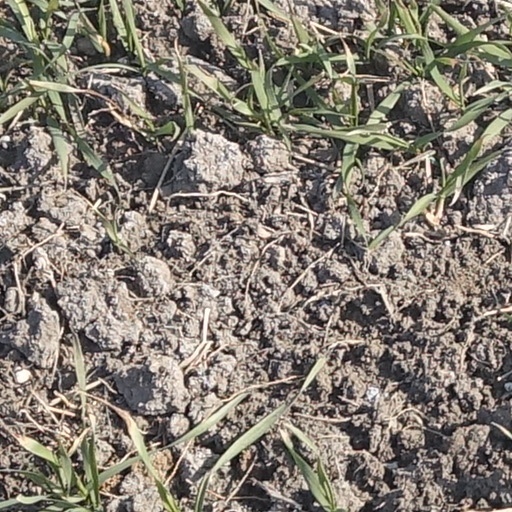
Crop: wheat